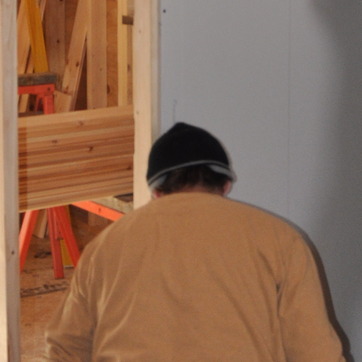
Material: hair